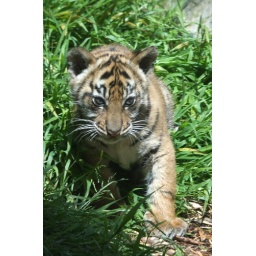
Sumatran tiger cub plays in the grass at the San Francisco Zoo.